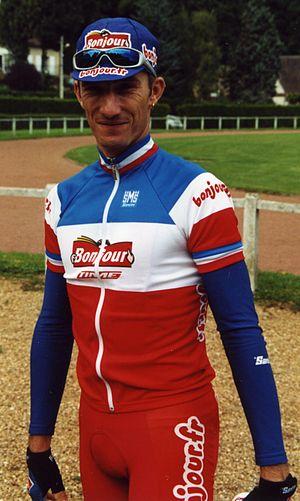
AU CRITERIUM DE LEVES 2001
Didier Rous, né le 18 septembre 1970 à Montauban, est un coureur cycliste et directeur sportif français. Coureur professionnel de 1993 à 2007, il a notamment été champion de France sur route en 2001 et 2003. Depuis 2009, il est devenu directeur sportif, d'abord au sein de l'équipe BBox Bouygues Telecom puis de 2011 à 2017 avec Cofidis et depuis 2018 l'équipe B&B Hotels-Vital Concept.
Les championnats de France de cyclisme sur route sont organisés chaque année depuis 1907 afin de déterminer le champion de France et la championne de France. Le titre est attribué sur une course unique. Le champion de France porte un maillot tricolore jusqu'au championnat de France suivant. Depuis 1995, un titre de champion de France du contre-la-montre est également attribué.
L'équipe cycliste Total Direct Énergie est une équipe française de cyclisme professionnel sur route ayant le statut d'UCI ProTeam. La formation est dirigée par l'ancien coureur professionnel Jean-René Bernaudeau, fondateur de la structure Vendée U en 1991 dont sont issus plusieurs membres de l'équipe.